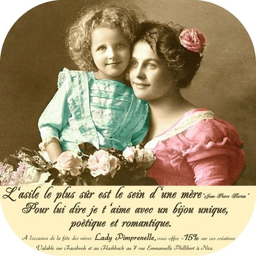
poem for the mother day